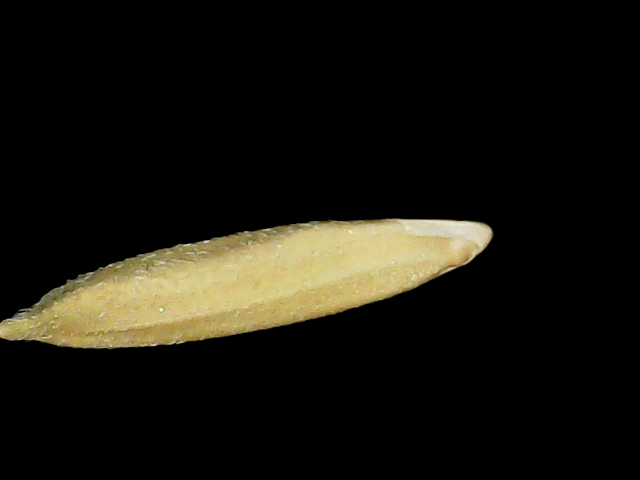
Rice variety: Binadhan19